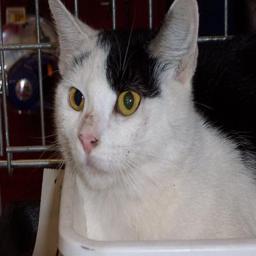
Animal: cats